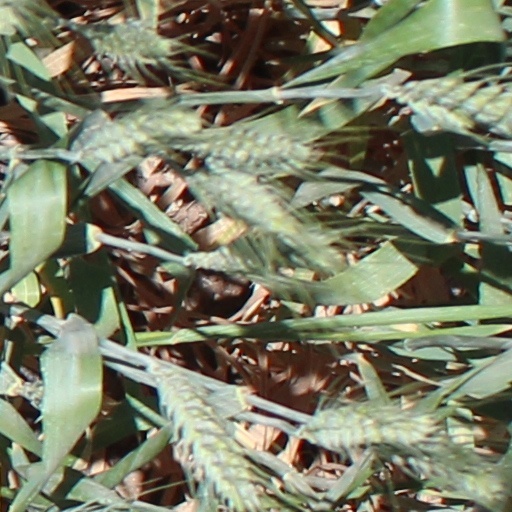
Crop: wheat